Tocharians

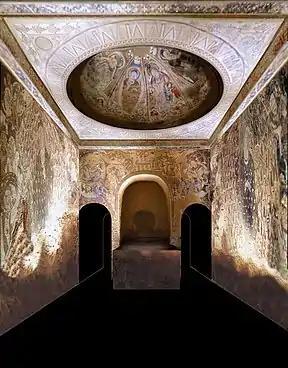
The Buddhist "" (Cave 123) at the Kizil Caves near Kucha, built circa 430-530 AD.

The differences indicate that they diverged from a common ancestor between 500 and 1000 years before the earliest documents, that is, sometime in the 1st millennium BC. Common Indo-European vocabulary retained in Tocharian includes words for herding, cattle, sheep, pigs, dogs, horses, textiles, farming, wheat, gold, silver, and wheeled vehicles.